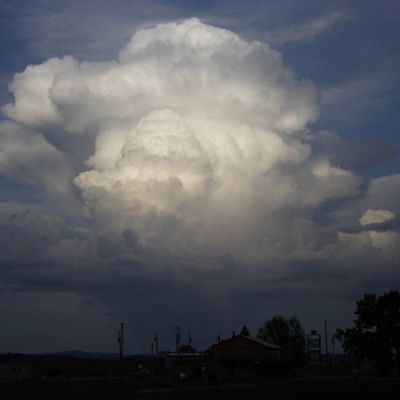
Cloud type: Cumulonimbus (Cb)